Josiah Dallas Dort

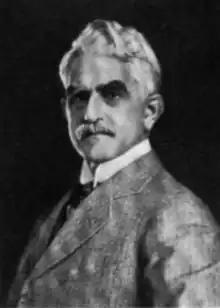

Josiah Dallas Dort (February 27, 1861 – May 17, 1925) was an American engineer and automobile pioneer of the United States automobile industry. He was born in Inkster, Michigan on February 27, 1861. His father was a well-to-do country squire and merchant, well connected politically, who died in 1871 when Josiah was 10. Dort left school at age 15 to help his mother in business and to work at a crockery firm. He moved to Flint, Michigan in 1879. In 1881, he began working at a Flint hardware store, and within a few years opened his own hardware store.